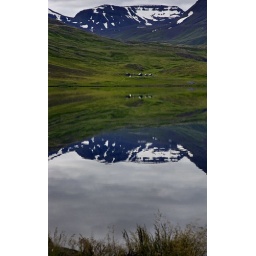
Reflection of mountain and cabins in lake at Siglofjordur, northern Iceland